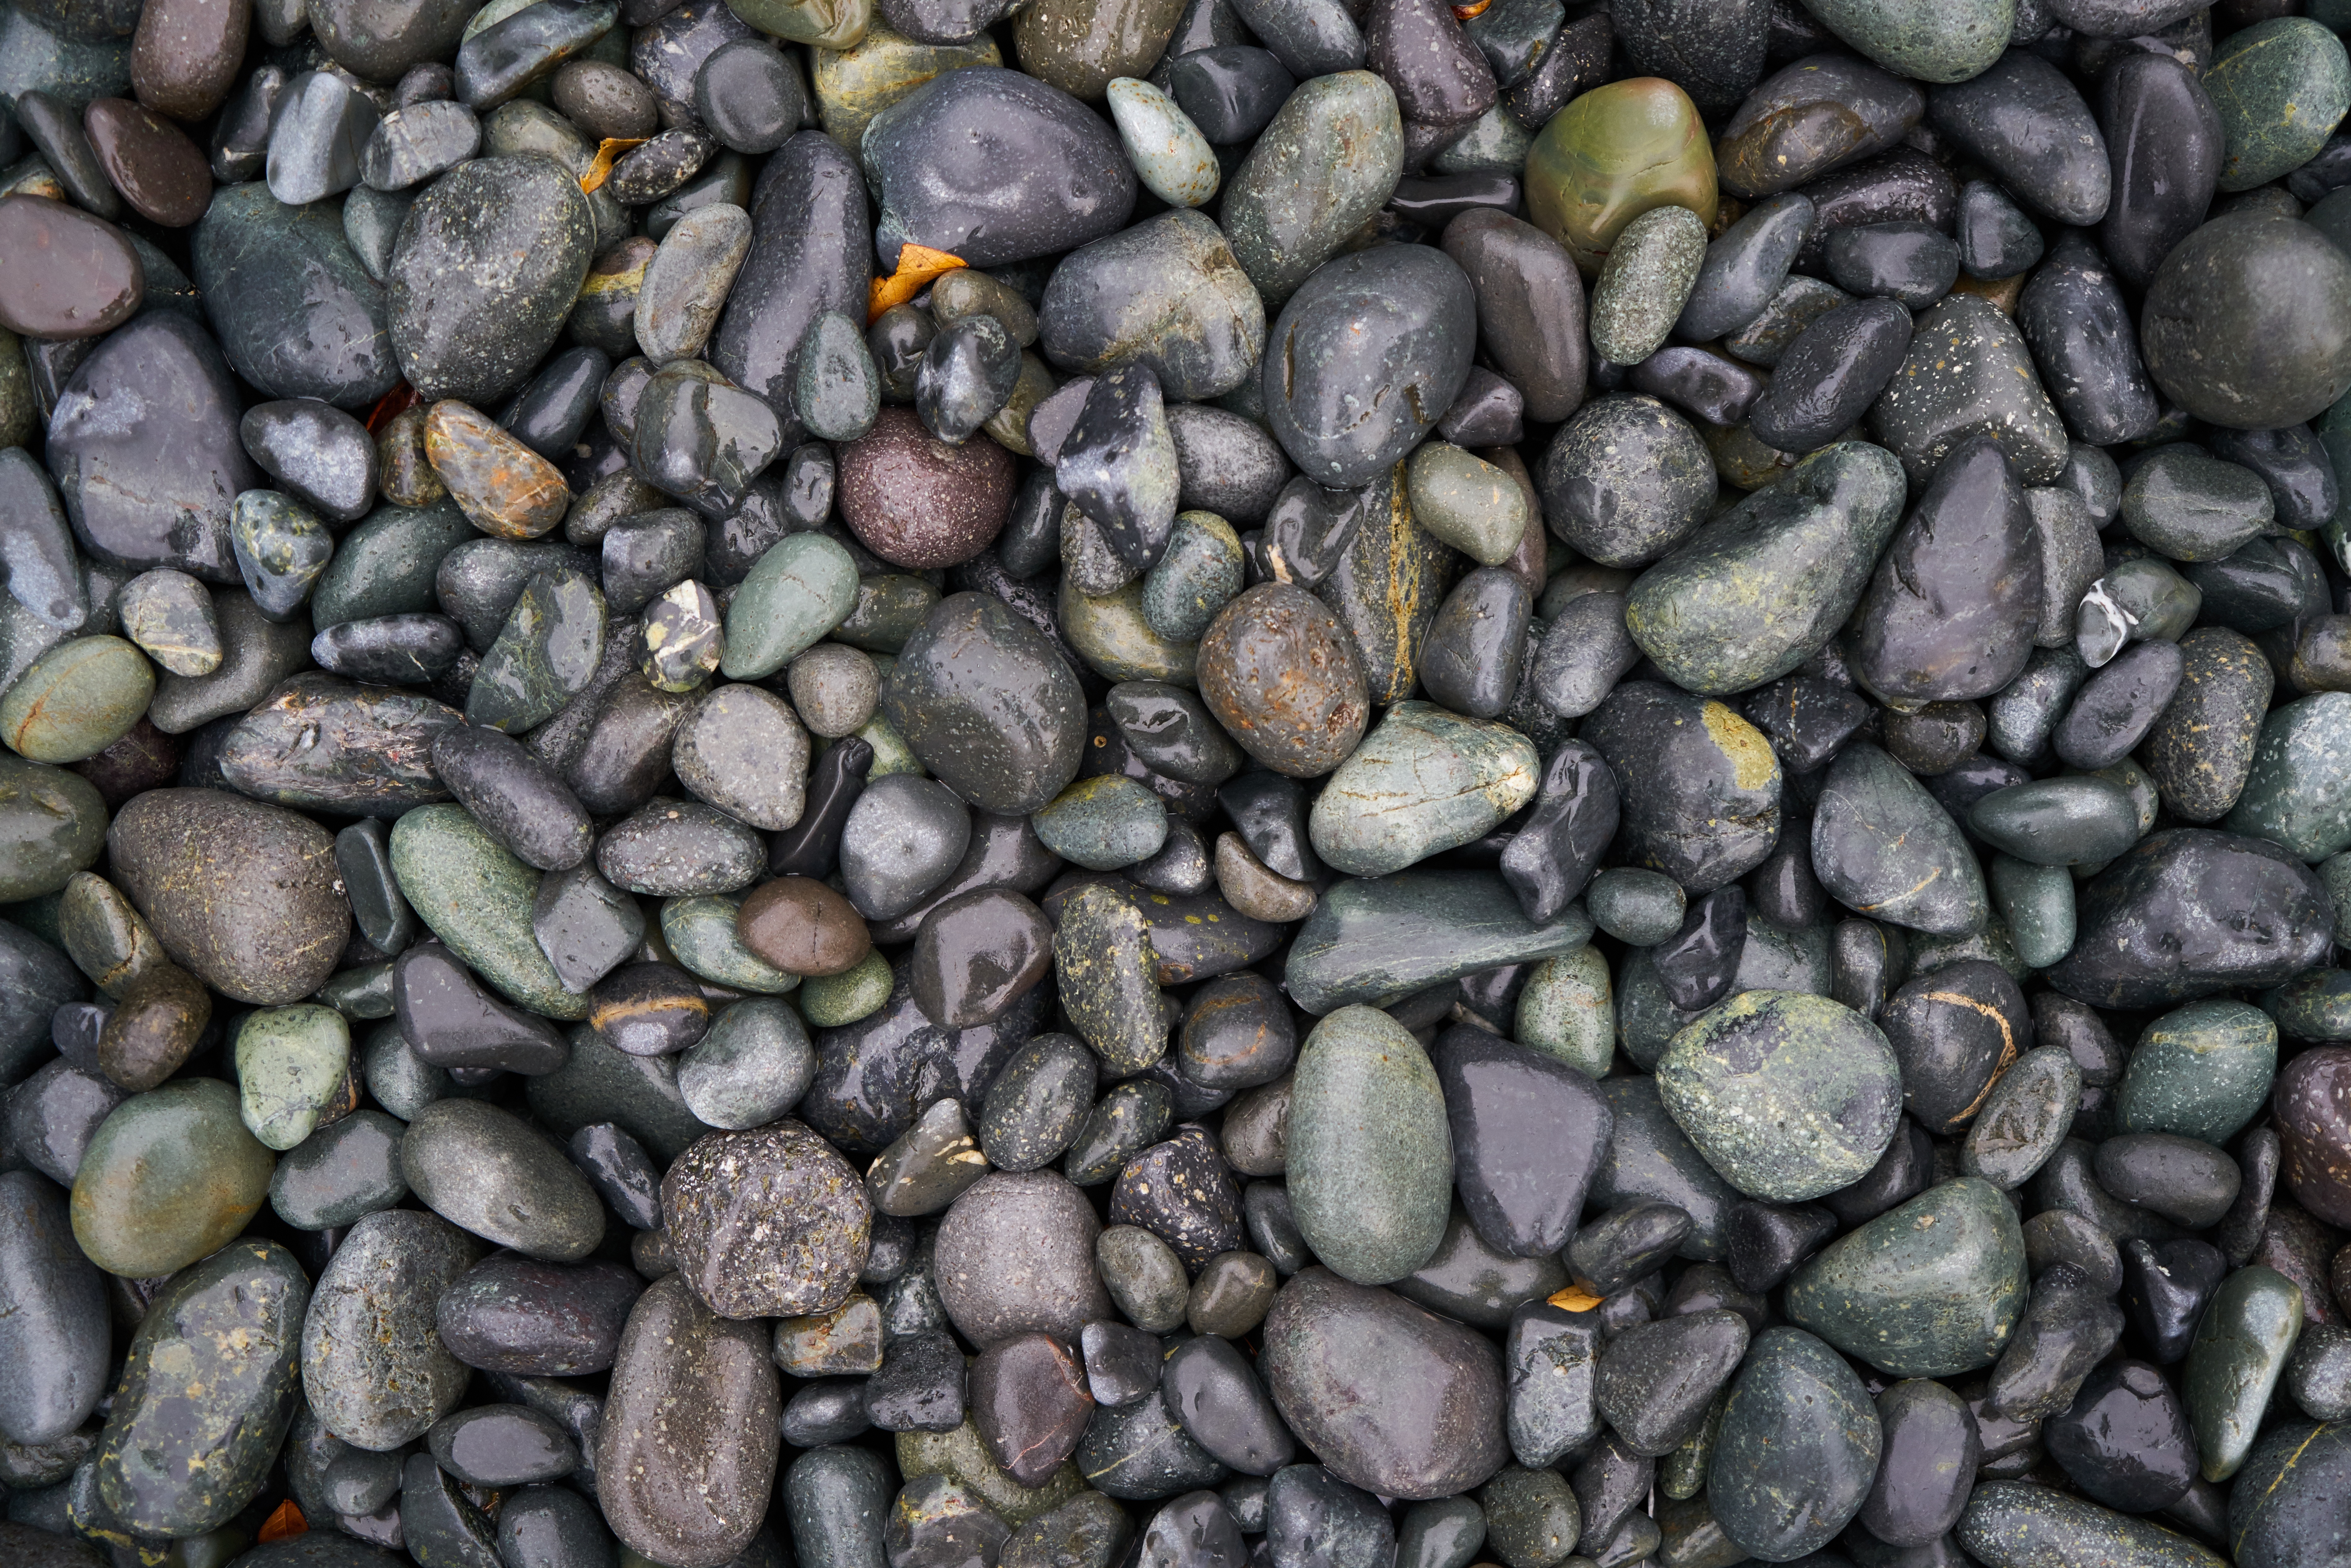
nature, rock, texture, stone, pattern, food, produce, macro, pebble, soil, material, close up, background, gravel, horizontal, detail, nobody